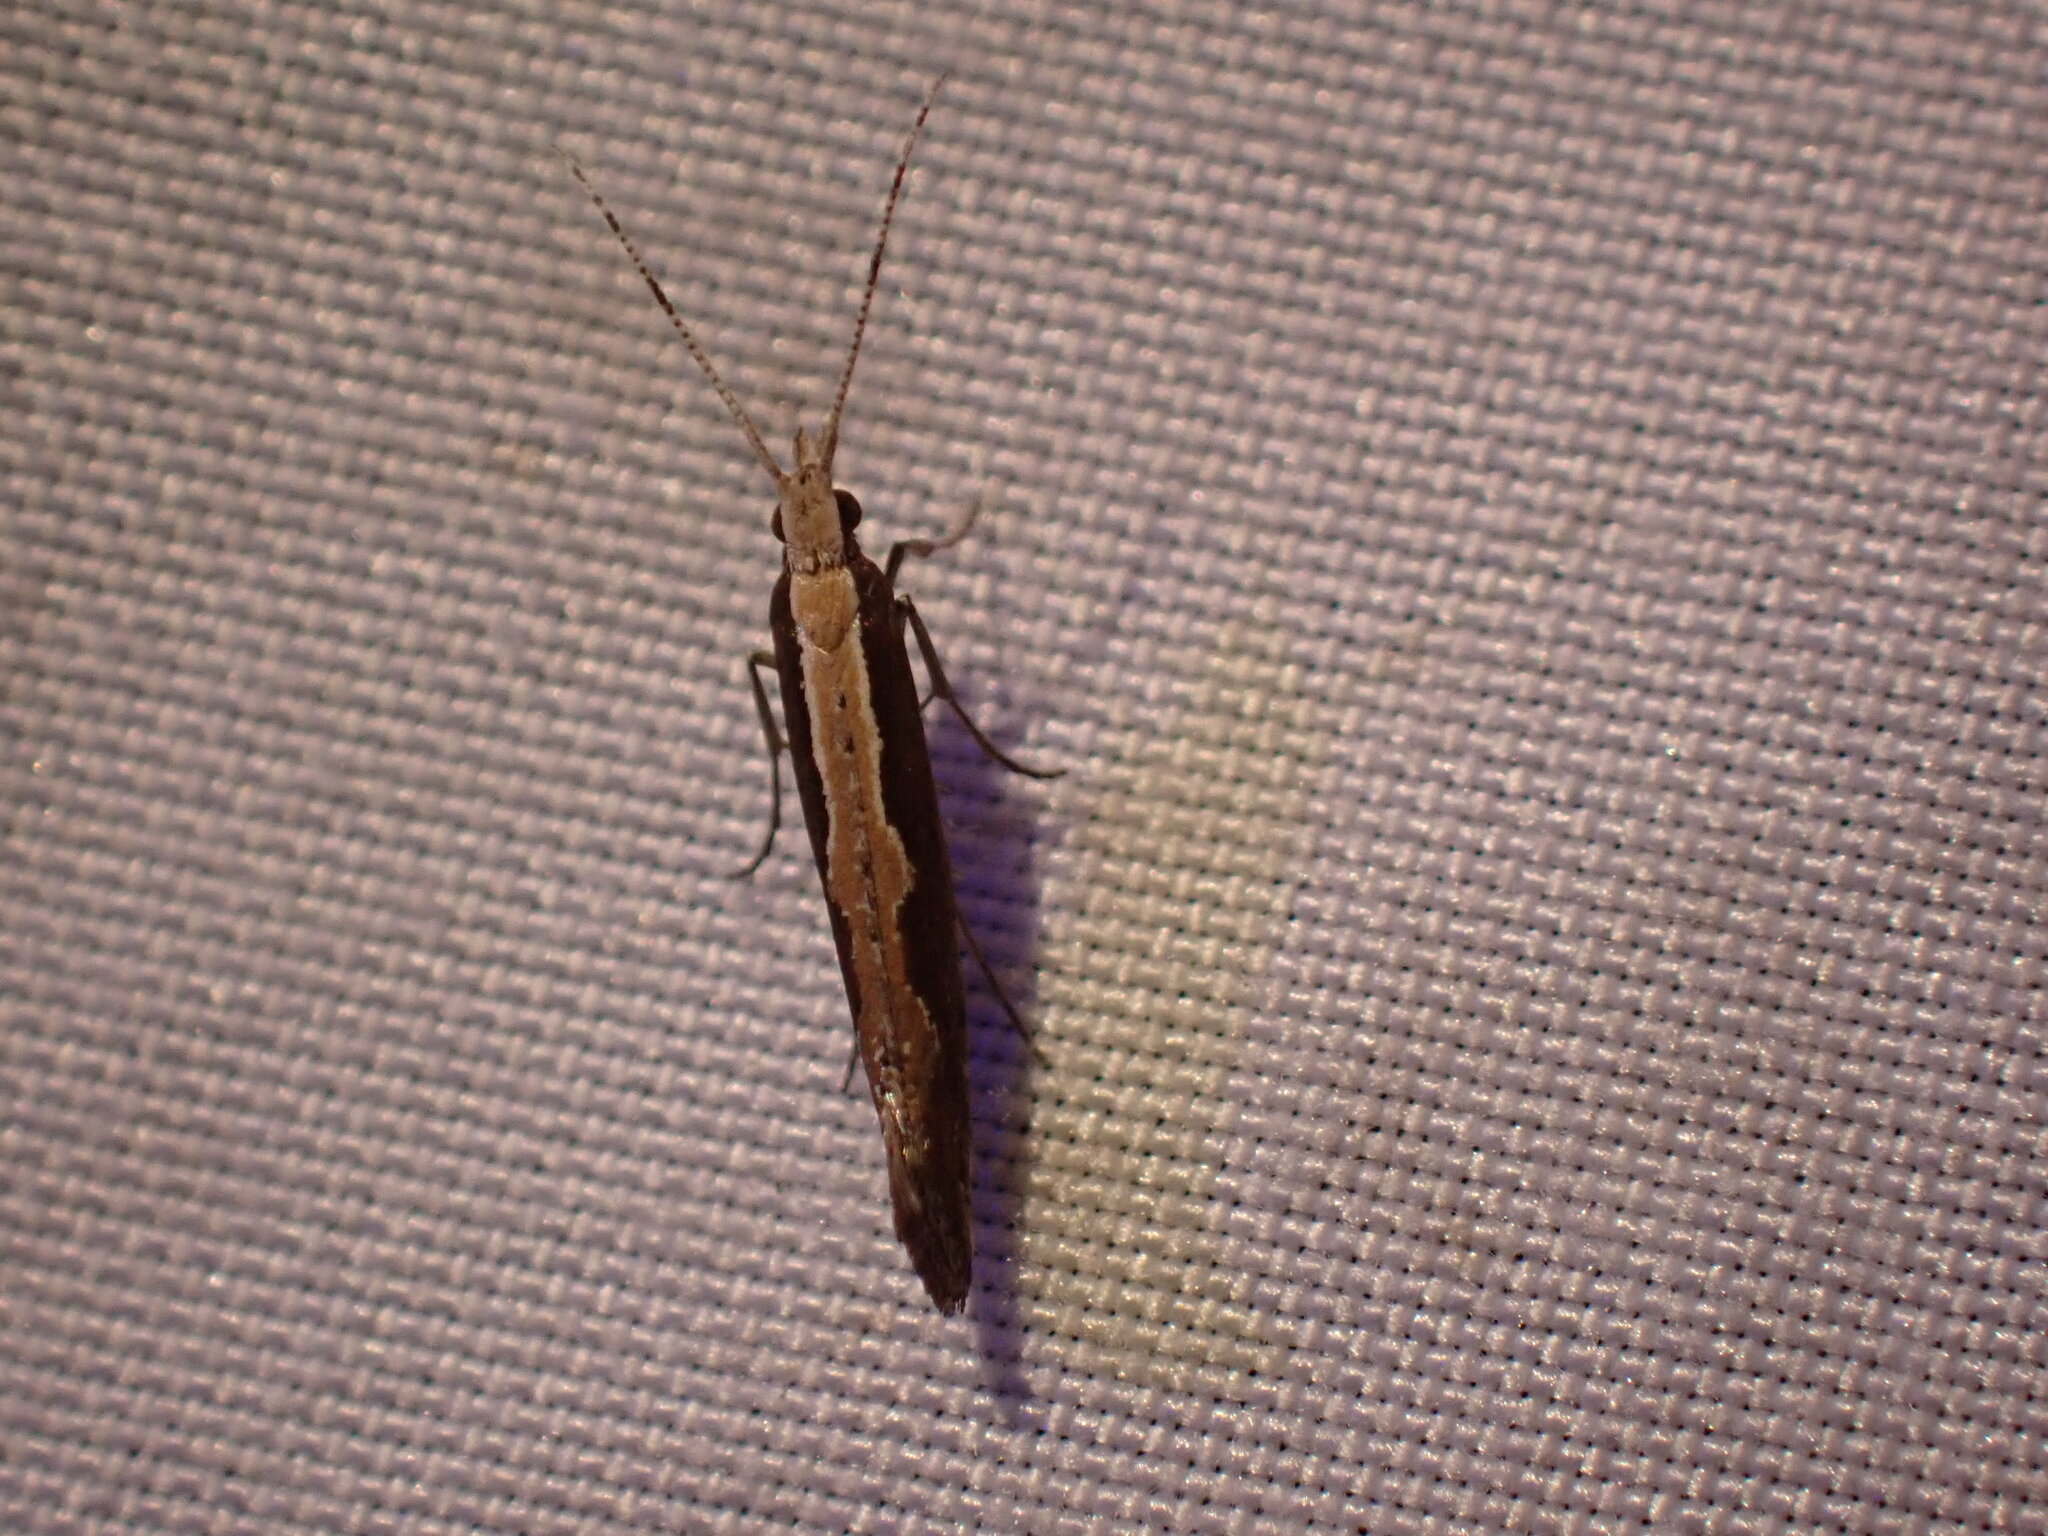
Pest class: diamondback_moth